Moin

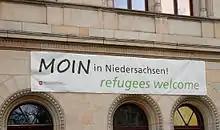
Banner greeting visitors to the Lower Saxon Ministry for Environment, Energy, and Climate Protection

Moin, moi or mojn is a Low German, Frisian, High German ( or ), Danish greeting from East Frisia, Northern Germany, the eastern and northern Netherlands, Southern Jutland in Denmark and parts of Kashubia in northern Poland. The greeting is also used in Finnish.